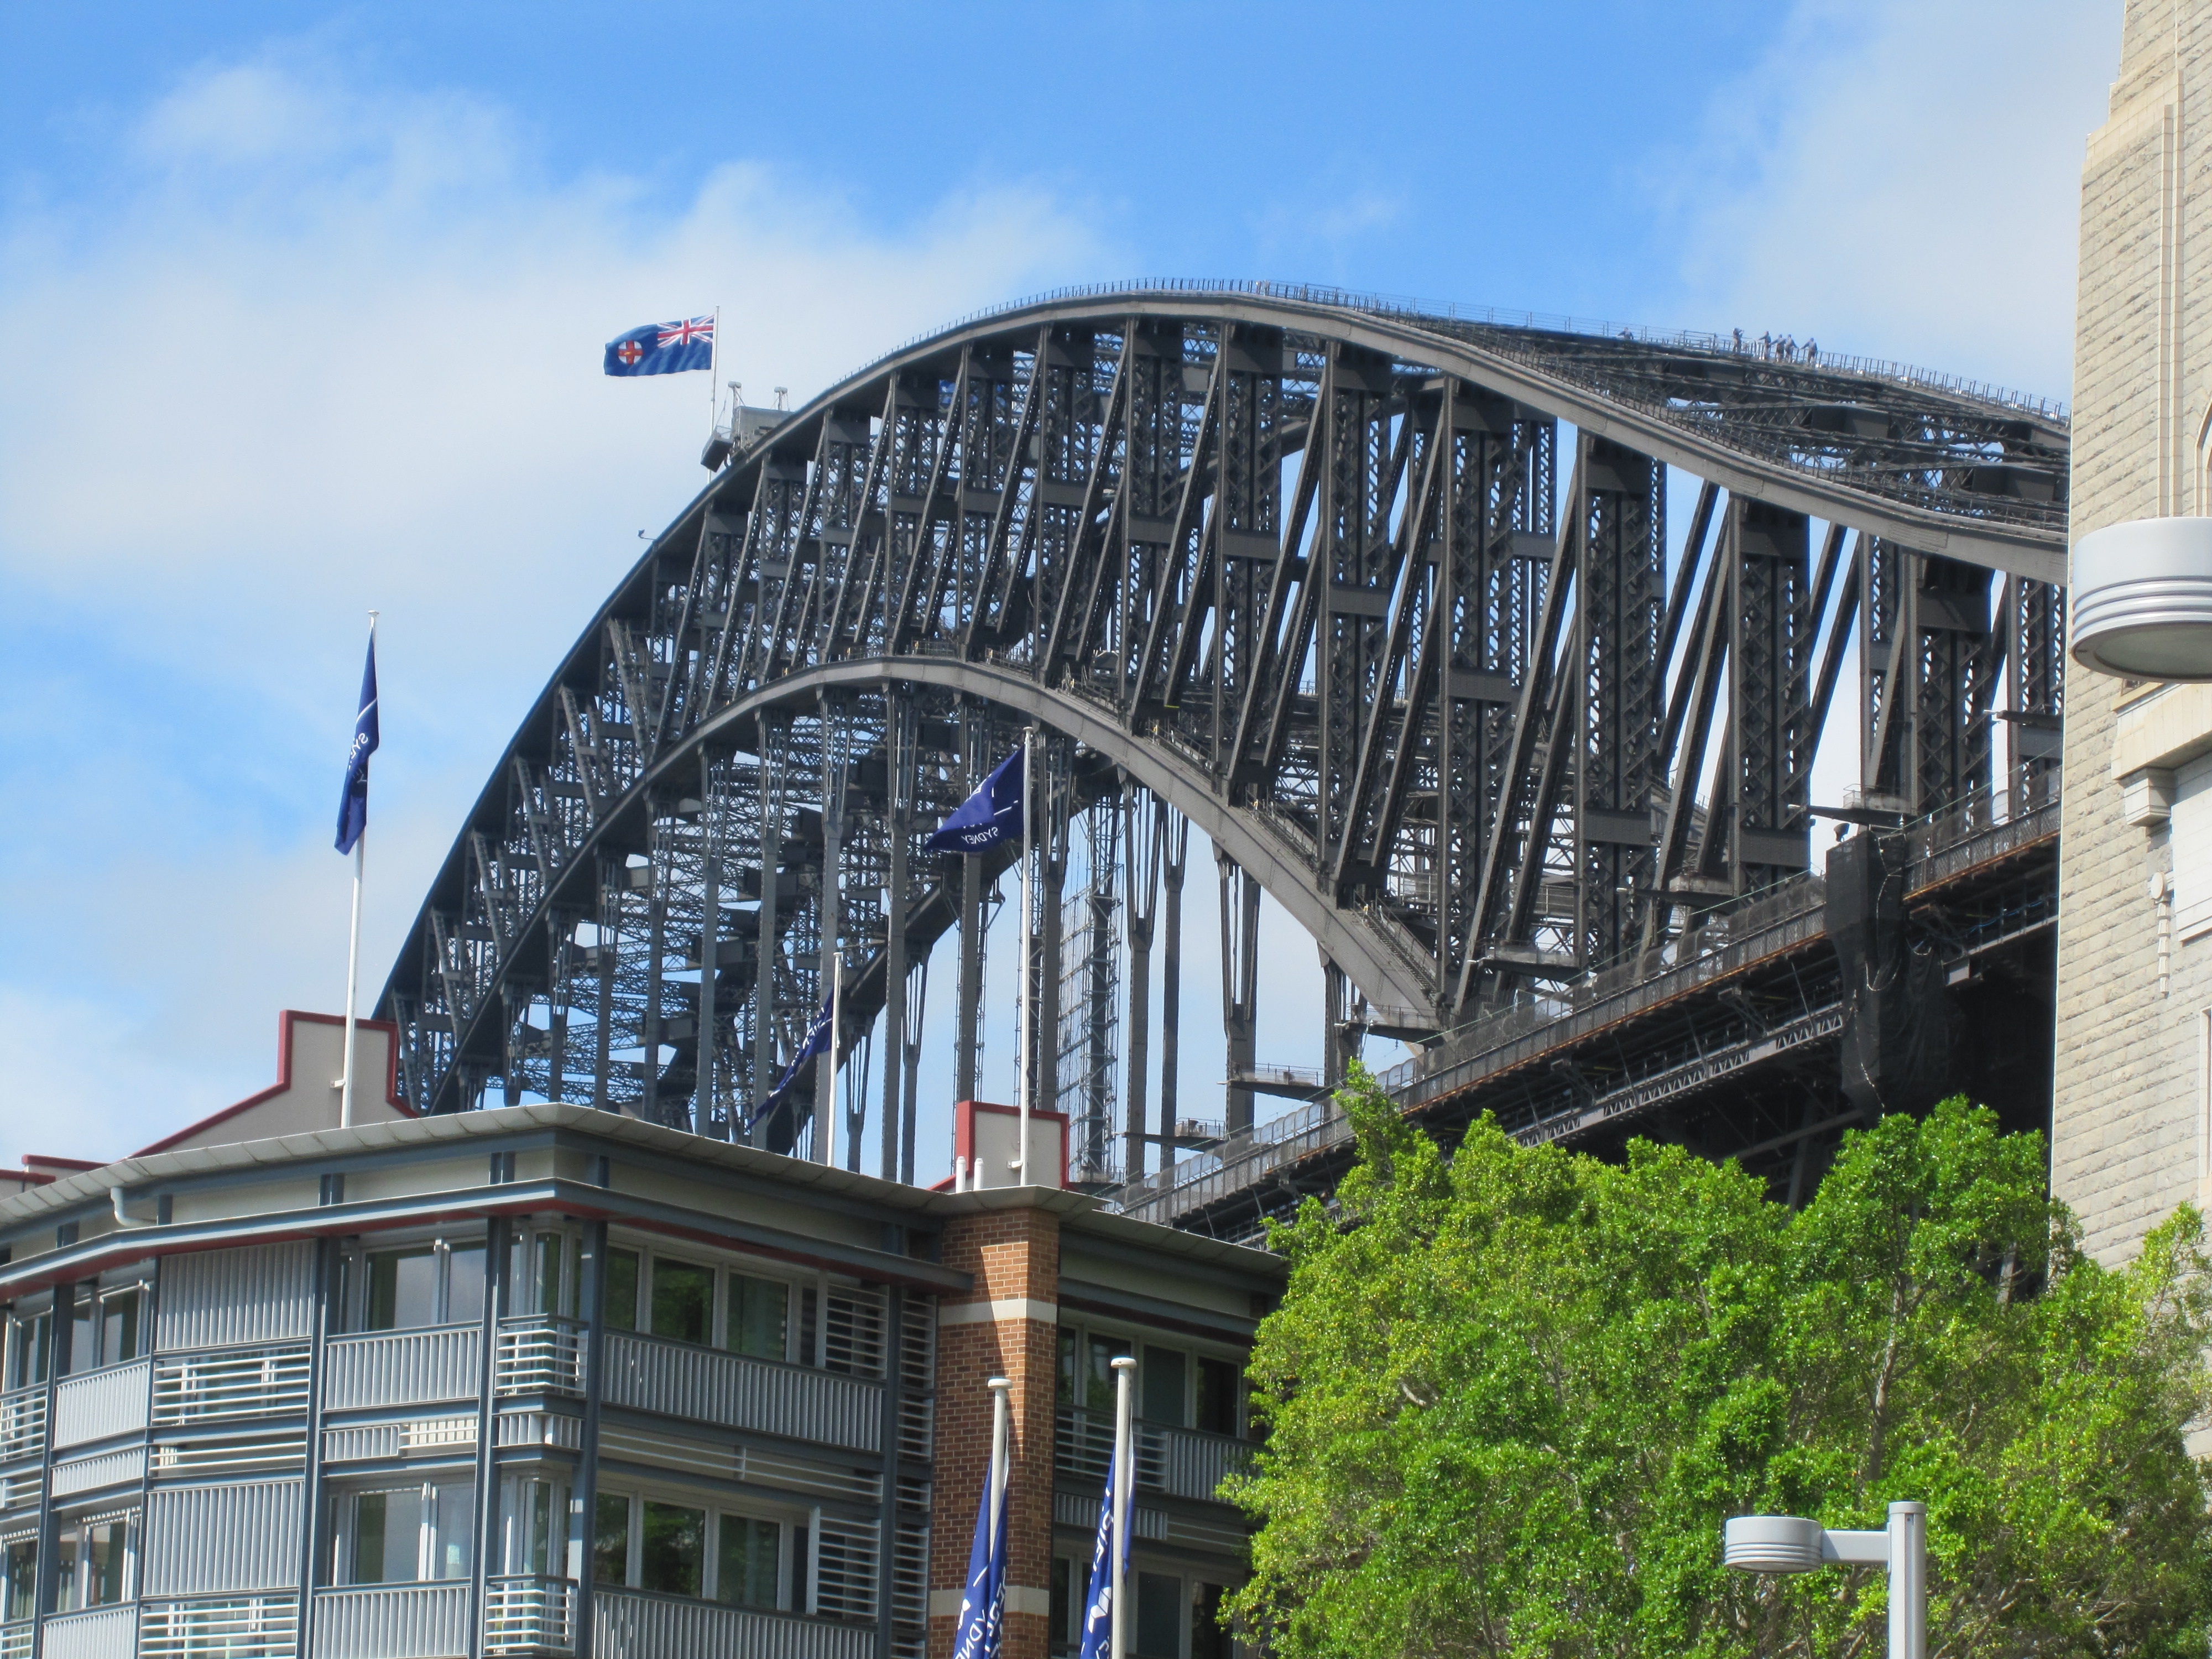
architecture, structure, bridge, overpass, downtown, transport, sydney, landmark, harbour, stadium, public transport, skyway, metropolitan area